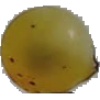
Label: white_grape